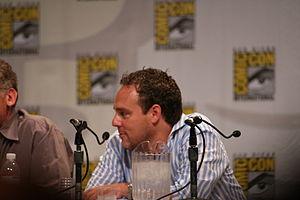
Bryan Burk est un producteur américain né le 30 décembre 1968.